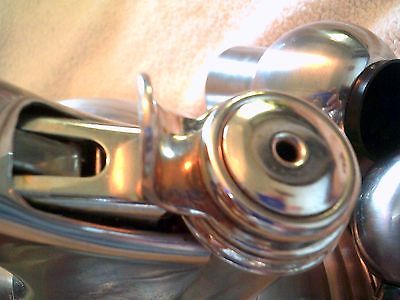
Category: kettle